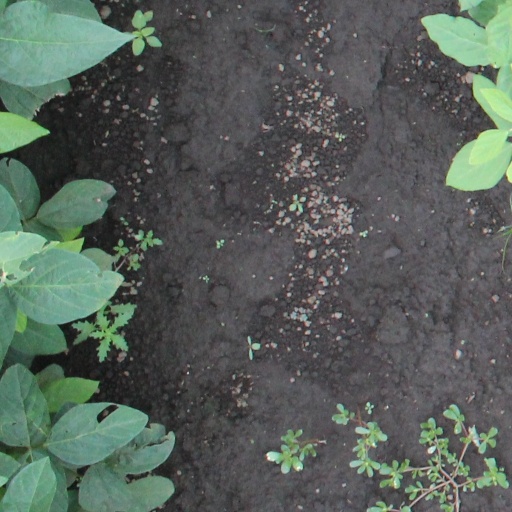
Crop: soybean